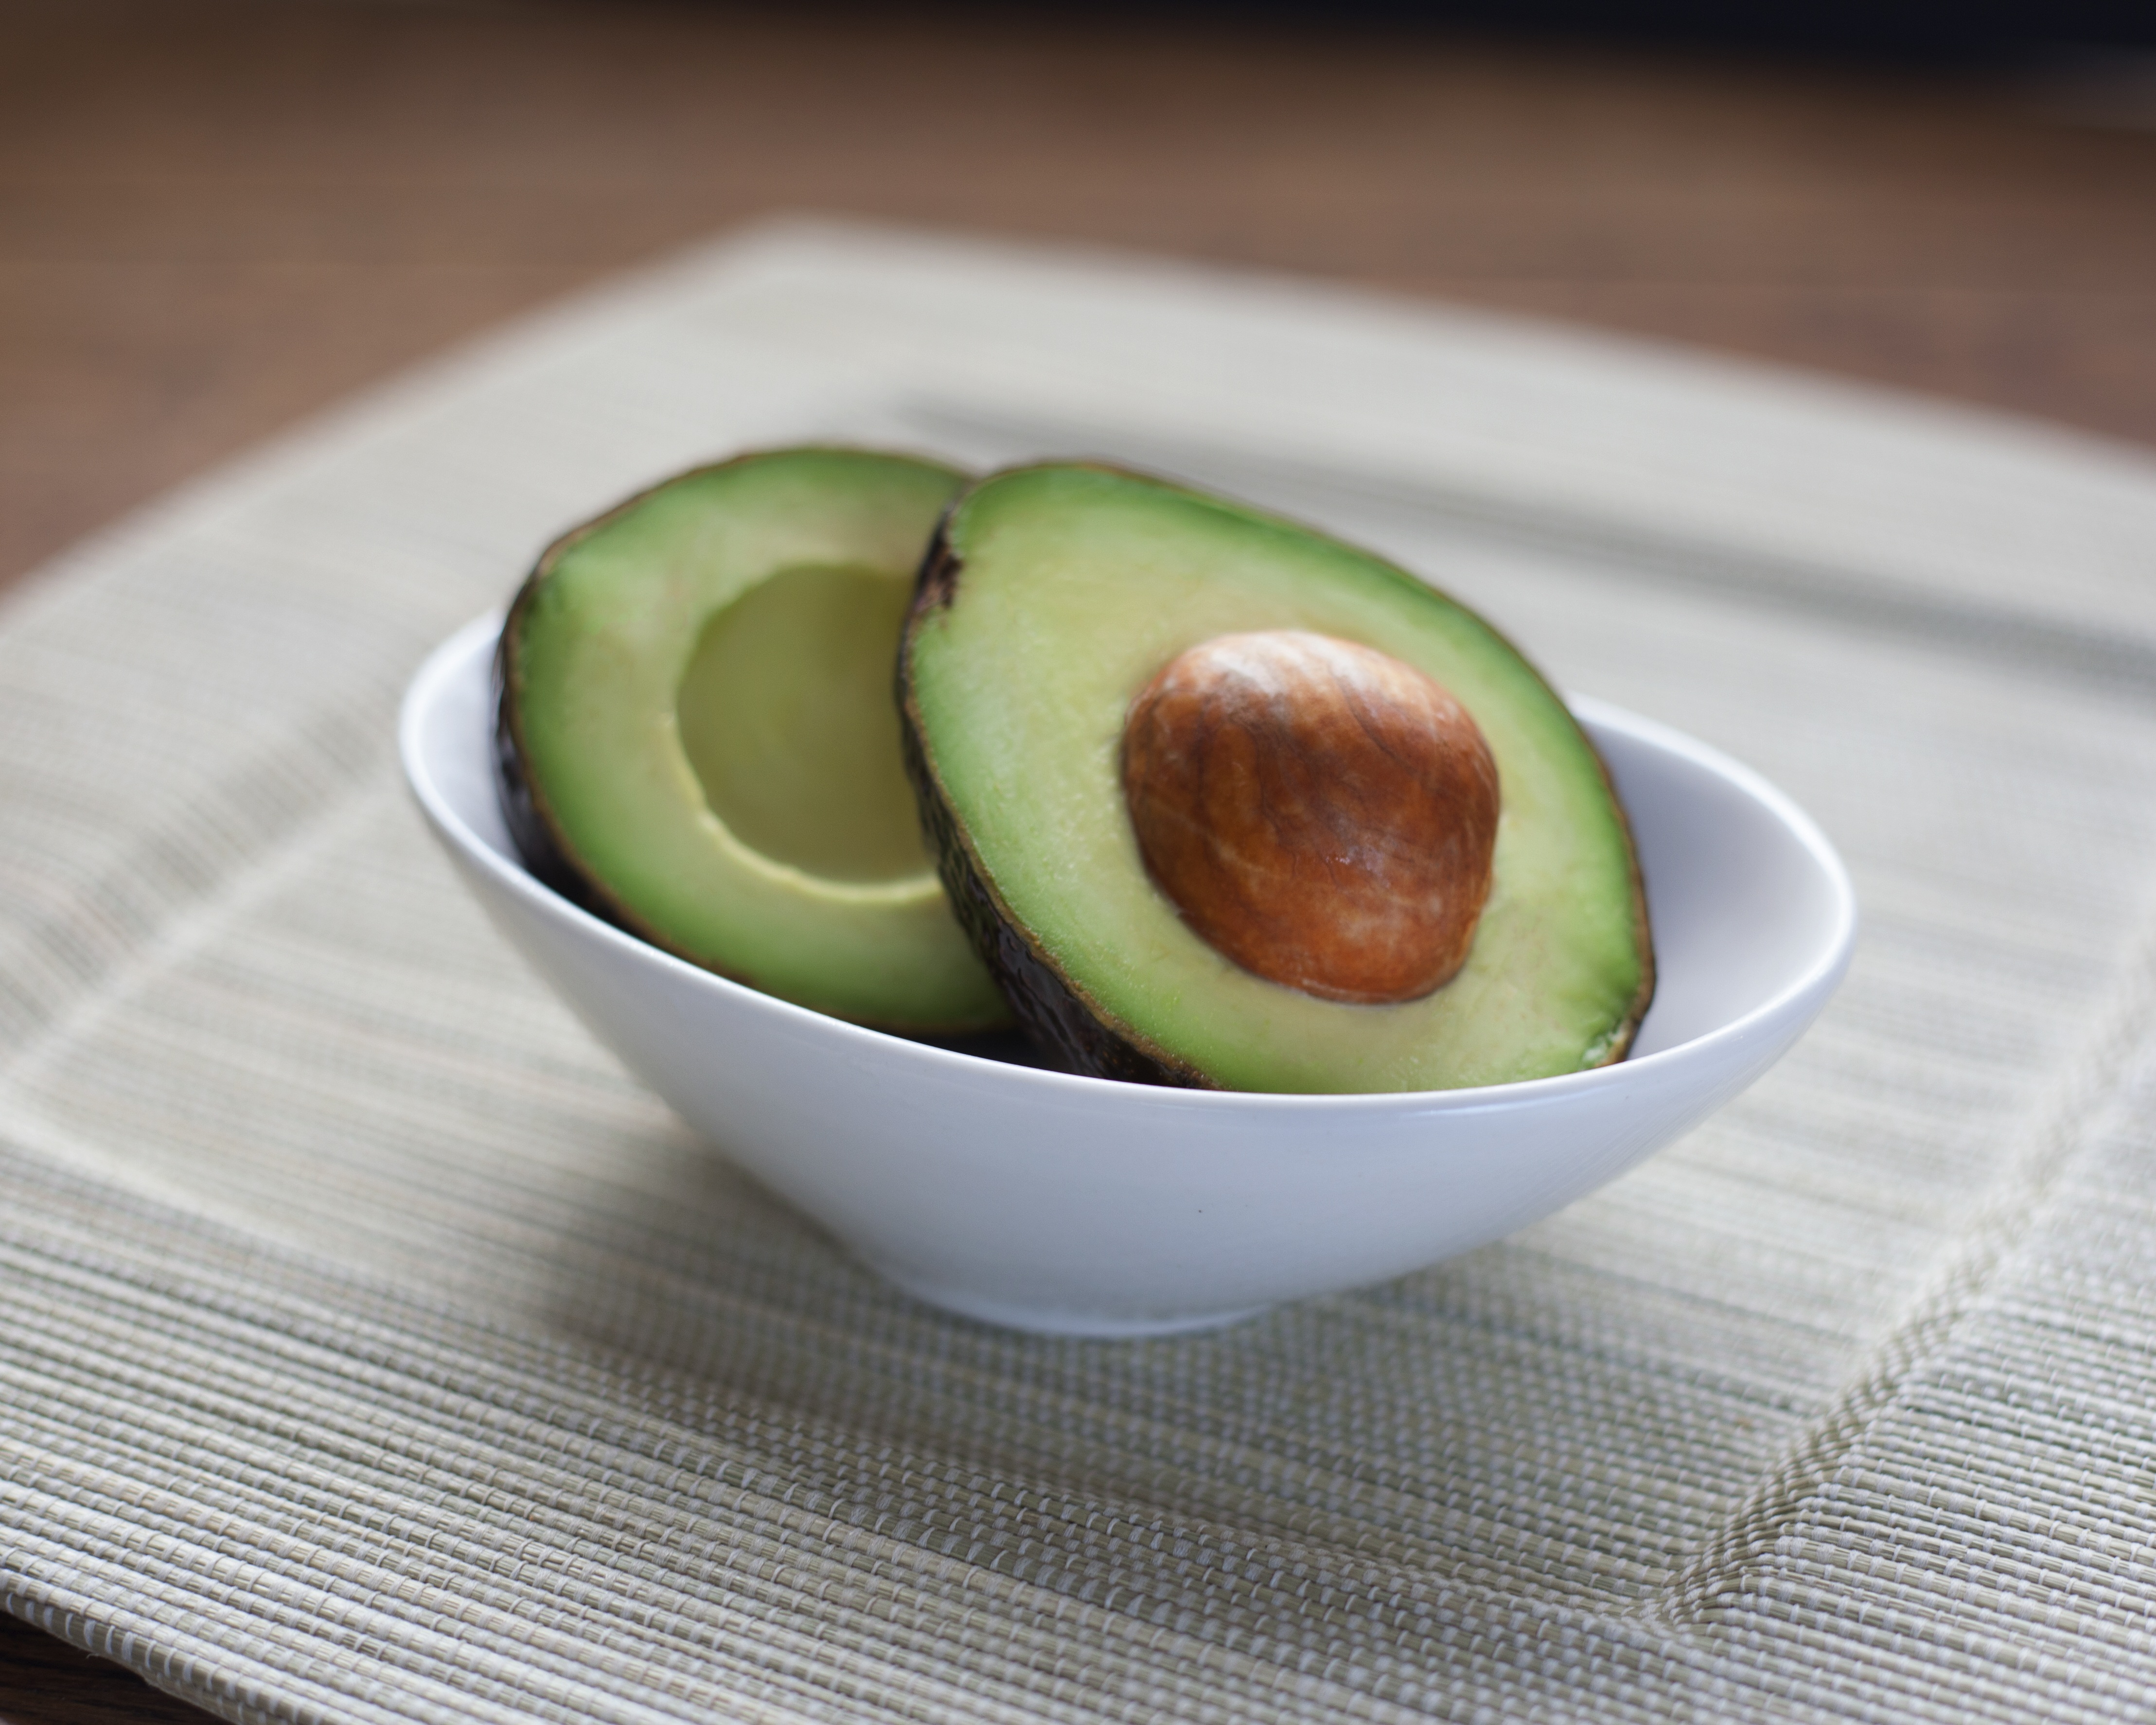
plant, fruit, dish, food, ingredient, produce, vegetable, fresh, avocado, dessert, cuisine, coconut, vitamin, fat, nutrition, tasty, vegan, organic, omega, nutritional, flowering plant, nutrient, vegeterian, land plant